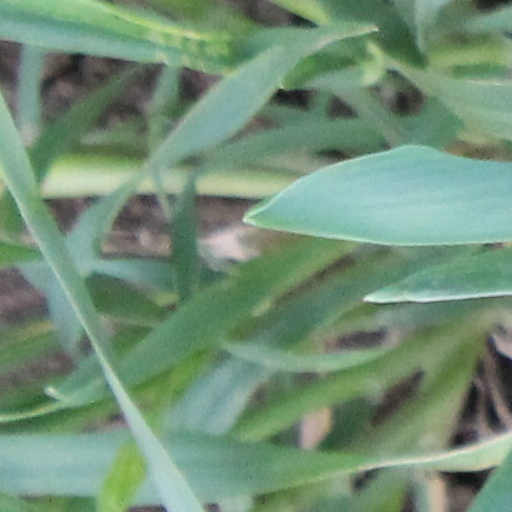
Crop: wheat